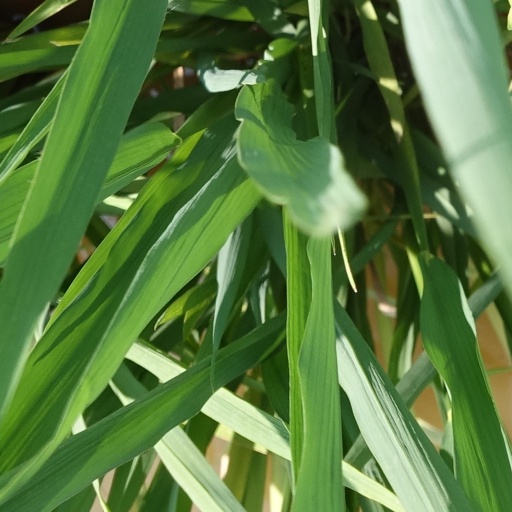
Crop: rice